1904 Summer Olympics medal table

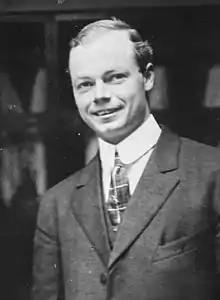
Charles Daniels won three gold, one silver, and one bronze medal in swimming for the United States during the 1904 games.

The medal table is based on information provided by the International Olympic Committee (IOC) and is consistent with IOC conventional sorting in its published medal tables. The table uses the Olympic medal table sorting method. By default, the table is ordered by the number of gold medals the athletes from a nation have won, where a nation is an entity represented by a NOC. The number of silver medals is taken into consideration next and then the number of bronze medals. If teams are still tied, equal ranking is given and they are listed alphabetically by their IOC country code.